Committee on Public Information

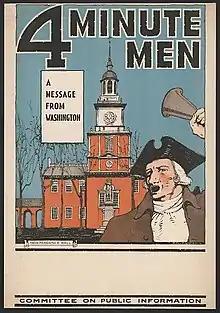

President Woodrow Wilson (the 28th president) established the Committee on Public Information (CPI) through on April 13, 1917. The committee consisted of George Creel (chairman) and as "ex officio" members the Secretaries of: State (Robert Lansing), War (Newton D. Baker), and the Navy (Josephus Daniels). The CPI was the first state bureau covering propaganda in the history of the United States.